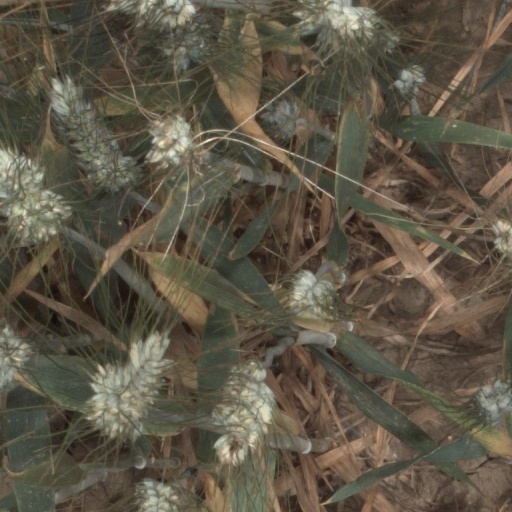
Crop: wheat